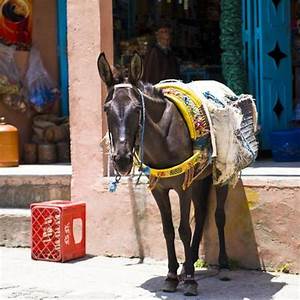
Label: horse